Pickman's Model

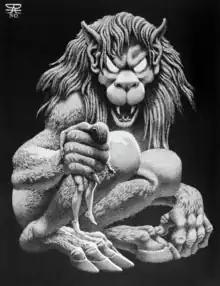
Hannes Bok's illustration for the printing of the story in the December 1951 issue of "Famous Fantastic Mysteries"

The story revolves around a Bostonian painter named Richard Upton Pickman, who creates horrifying images. His works are brilliantly executed, yet are so graphic that they result in the revocation of his membership in the Boston Art Club and his ostracism from the city's artistic community. The narrator is a friend of Pickman, who, after the artist's mysterious disappearance, relates to another acquaintance how he was taken on a tour of Pickman's personal gallery, hidden away in a rundown backwater slum. As the two delved deeper into Pickman's mind and art, the rooms seemed to grow ever more evil and the paintings ever more horrific, ending with a final enormous painting of an unearthly, red-eyed, and vaguely canine humanoid balefully chewing on a human victim.